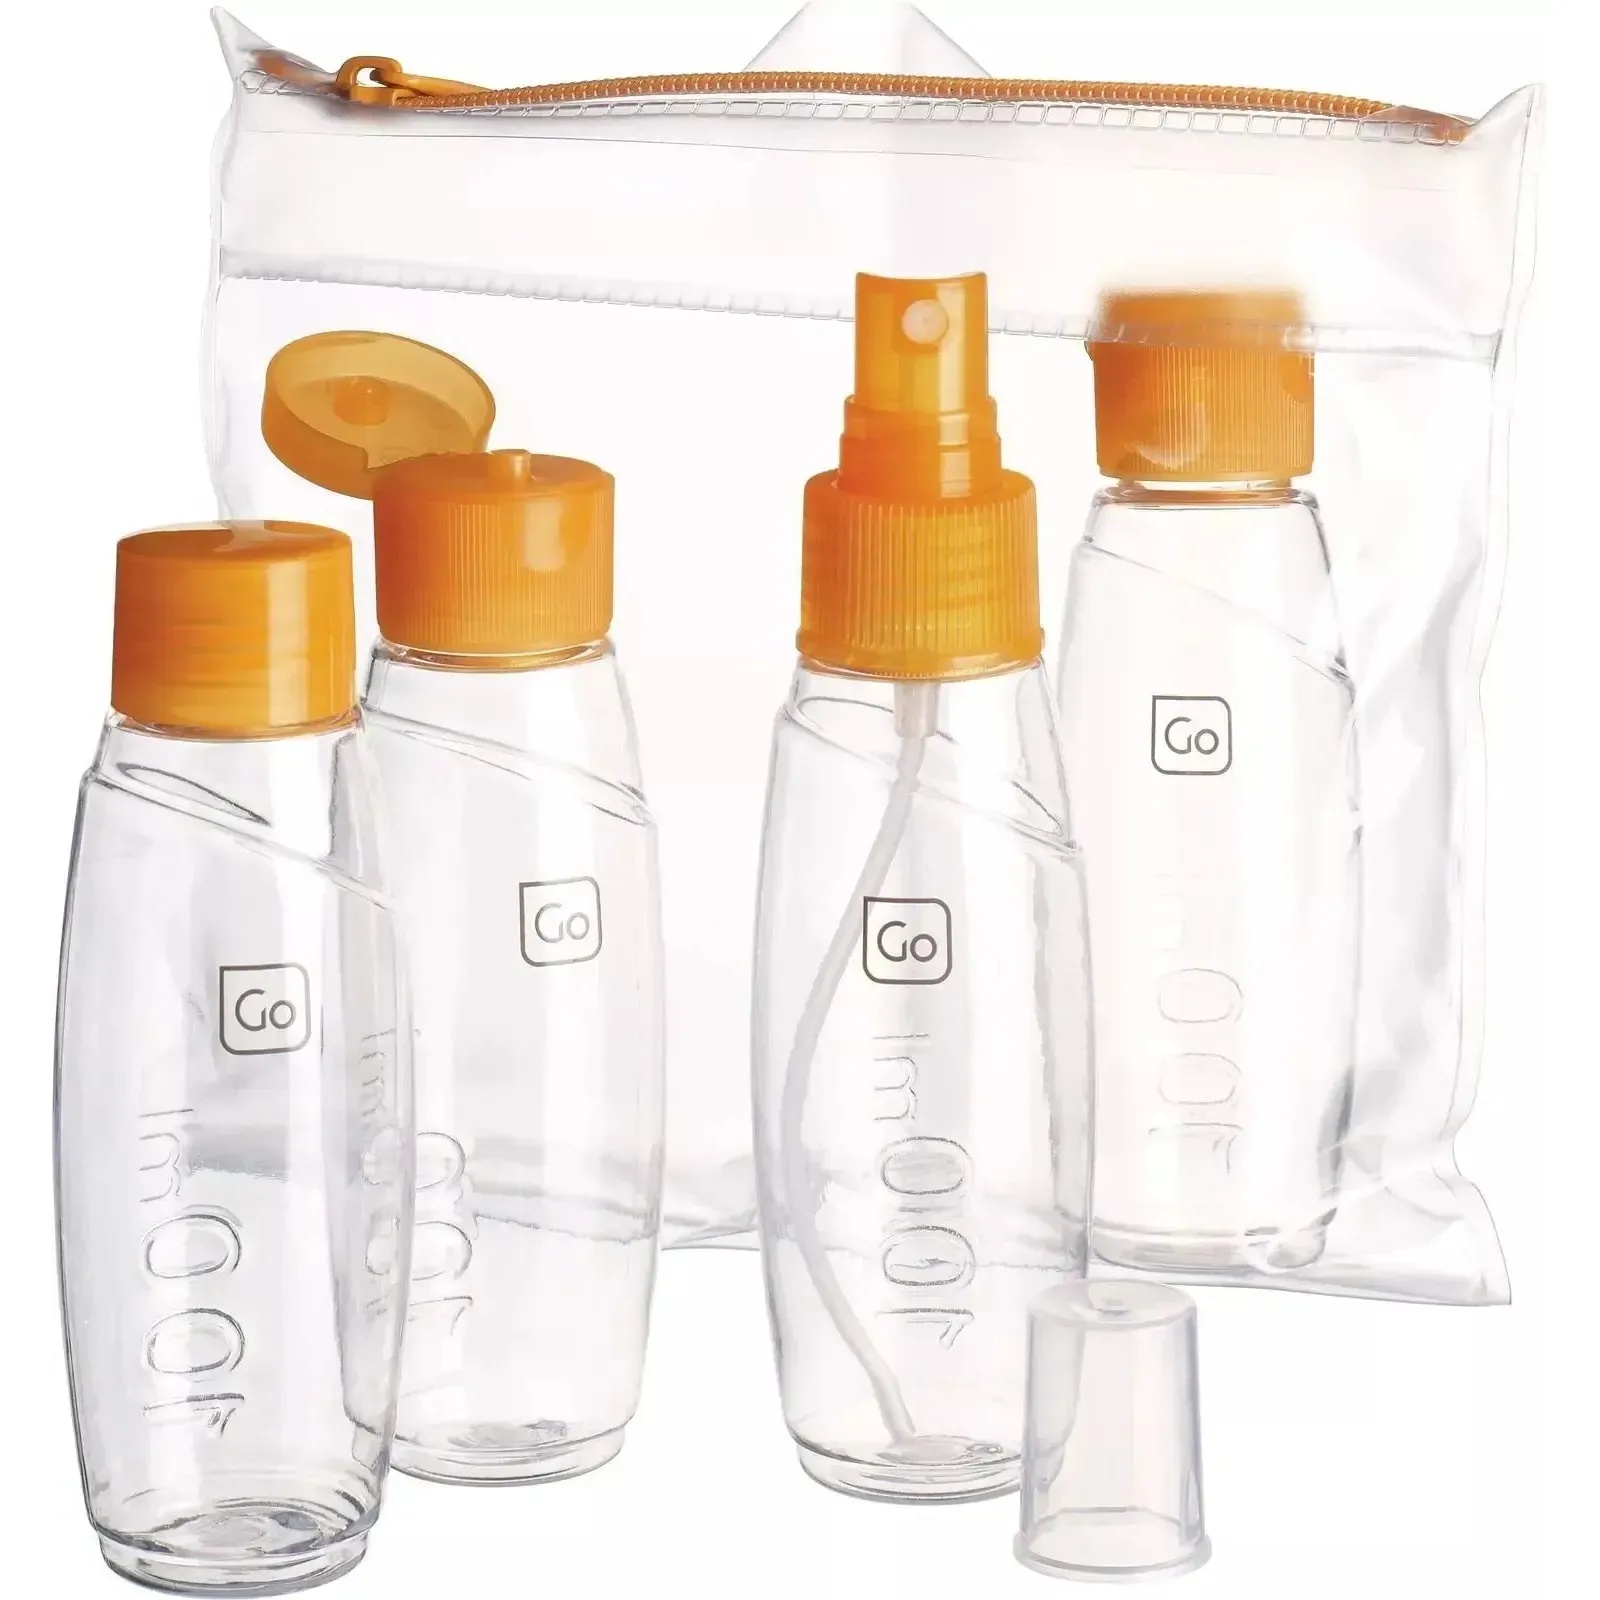
Go Travel Cabin Bottles
Decant your favourite toiletries in seconds with this cabin approved travel bottle set. Ideal for most liquids, these clear 100ml bottles and transparent carry pouch comply with airport regulations for total peace of mind. With a wide aperture for spill-free filling, the travel bottles come with 2 screw caps, 1 flip-top cap and a pump action spray atomiser. • Cabin approved travel bottle set • 4 x 100ml clear bottles & handy carry case • 2 Screw caps, 1 flip-top cap & 1 atomiser • Wide filling aperture - no mess • Ideal for gel, lotion, paste & other liquids
Brand: Go Travel
Category: Luggage & Bags > Luggage Accessories > Travel Bottles & Containers